Signals intelligence by alliances, nations and industries

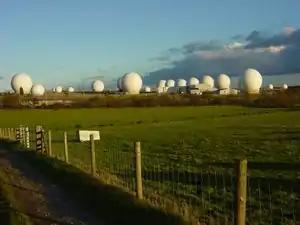
RAF Menwith Hill, a large ECHELON site in the United Kingdom.

It is fair to say that there is "something" called ECHELON, and it is very large. There is no unclassified definition of what it really does, and there are conflicting unofficial reports on its capabilities and operations. Duncan Campbell is the source of much information, but many of his claims have been challenged by independent sources. It is a 2000 report, and his claims that NSA has published no details of its operations is not the case in 2007. Another extensive report is that of the European Parliament in 2001. Campbell himself refined his definitions a year later. His "strict" definition of ECHELON is that it is a satellite interception component of the partners of the UKUSA Agreement. Even among the UKUSA members, according to Campbell, there may be other satellite interception stations not called ECHELON, probably in Australia and possibly in Great Britain.